Gill Dougherty

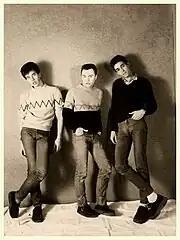
Incorruptibles

In 1980, Gill Dougherty formed Incorruptibles with two ex-members of The Lords. In March 1981, Les Incorruptibles drew critical attention to themselves at a concert in the Théâtre du Taur with songs like "Les Soleils de La Nuit (Suns of The Night)", "Bande Dessinée (Cartoons)", and "Dr Jackson". The story of Incorruptibles, with whom he recorded three albums with Studio Deltour ("Predestine", "Annabelle" and "Moi je Doute"), ended as quickly as it had begun, and, from 1982 on, Dougherty performed under his own name and recorded three albums: "Envie de Tuer" (Need to Kill), "Monsieur Dupond" and "Interdit de Séjour", also under contract with Studio Deltour. At the same time, he appears on stage with Gringos, Évadés d'Alcatraz, Misérables, Classe X, and formed a band with Alain Gerard, previously the drummer of Fils de Joie, and Jean Marc Leclerc of Évadé d'Alcatraz on bass.